2023 Turkish presidential election

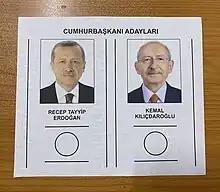
Ballot paper (2nd round)

Oğan said that "Turkish nationalists and Atatürk supporters will be the decision-makers in the second round". Oğan demanded that he doesn't want any party, that he considers connected to terrorism, to have any role in the government. He is against the presence of a Kurdish party in the "political equation". He mentioned two parties specifically: HÜDA PAR, a Kurdish Islamist party allied with Erdoğan, and the pro-Kurdish HDP, which supported Kılıçdaroğlu. If Kılıçdaroğlu signed a protocol he would not make concessions to the HDP, he could receive Oğan's support. On 19 May, Kılıçdaroğlu visited the headquarters of the Victory Party and met with its leader Özdağ. The same day, Oğan met Erdoğan for negotiations, while Erdoğan told CNN International he "would not bow to Oğan's wishes", adding he's "not the kind of person who likes to bargain like this". Bahçeli published a message on the occasion of the Commemoration of Atatürk, Youth and Sports Day; alluding to Oğan, he said "those who pretend to have non-existent political power and turn politics into a horse market are opportunistic weaklings". On 22 May, AKP deputy chairman Numan Kurtulmuş visited Özdağ at Victory Party headquarters, where he stated that they shared similar ideas with the Victory Party on various issues such as national security and noted they hoped the party would support Erdogan in the second round. The same day, Özdağ and Kılıçdaroğlu came together for the second time. During the meeting, Özdağ presented a memorandum of understanding to Kılıçdaroğlu. Özdağ's main terms included "continuation of the trustee practice for the fight against terrorism" and "forcibly returning the immigrants within a year if necessary". He also said that they're "still trying to close the gates of hell", referring to Oğan's old quote.